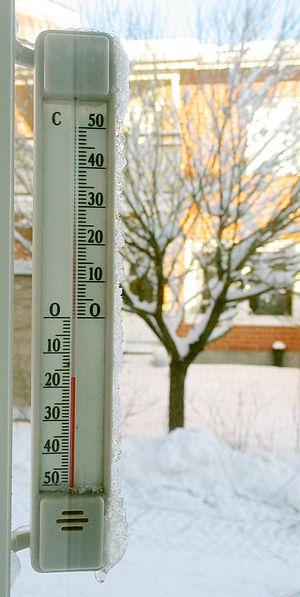
La température est une grandeur physique mesurée à l’aide d’un thermomètre et étudiée en thermométrie. Dans la vie courante, elle est reliée aux sensations de froid et de chaud, provenant du transfert thermique entre le corps humain et son environnement. En physique, elle se définit de plusieurs manières : comme fonction croissante du degré d’agitation thermique des particules, par l’équilibre des transferts thermiques entre plusieurs systèmes ou à partir de l’entropie. La température est une variable importante dans d’autres disciplines : météorologie et climatologie, médecine, et chimie.